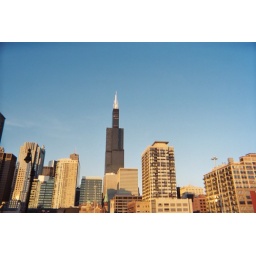
The Sears tower on a clear day from the roof of Pegasus restaurant in Greektown.